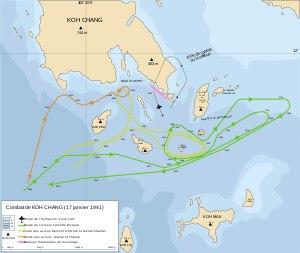
L’histoire de la marine française en Indochine française pendant la période 1939-1945 concerne des événements tels que la bataille de Koh Chang, seule victoire navale remportée par la France au cours des deux guerres mondiales.